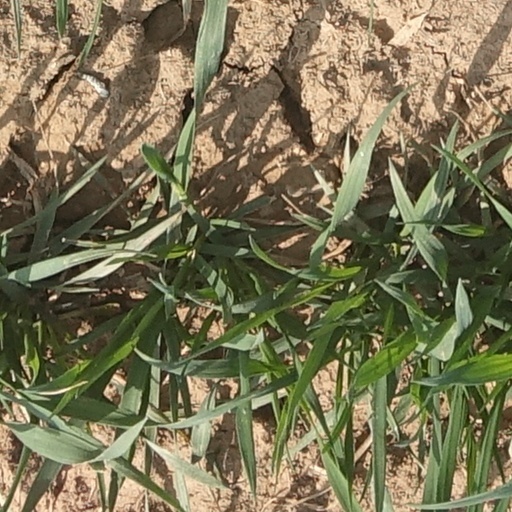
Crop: wheat